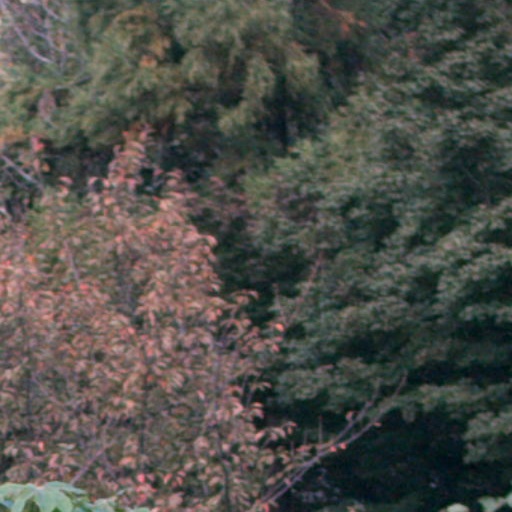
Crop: cassava